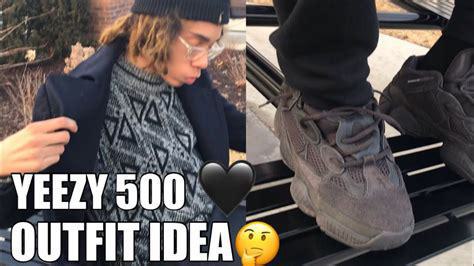
Brand: Adidas
Model: Yeezy 500